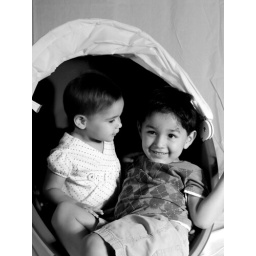
Converted b/W in hsl. decreased blue saturation to darken the chair